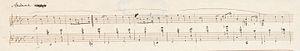
Chopin
Frédéric François Chopin est un compositeur et pianiste virtuose d'ascendance franco-polonaise, né en 1810 à Żelazowa Wola, sur le territoire du duché de Varsovie, et mort en 1849 à Paris.